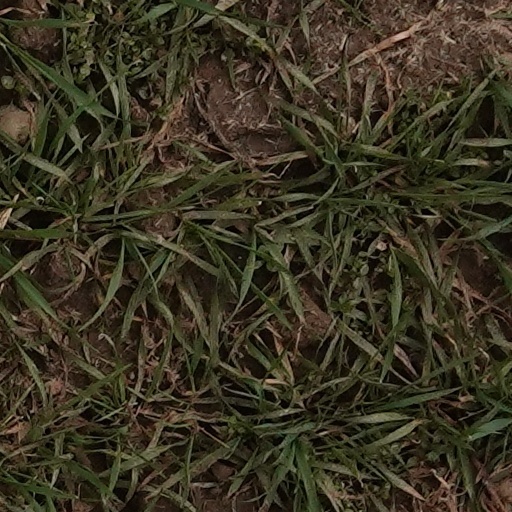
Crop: wheat